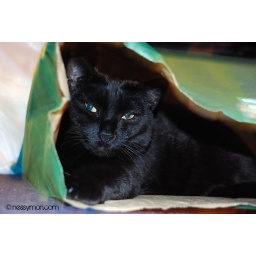
Pudser in a paper bag